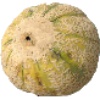
Label: cantaloupe